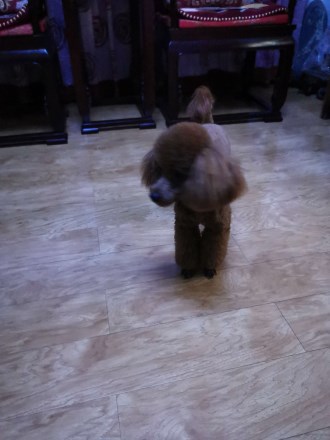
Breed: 7449-n000128-teddy